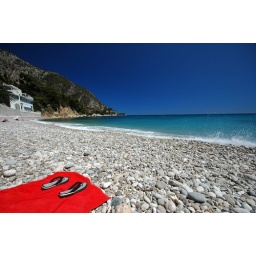
I like the red towel in the photo.